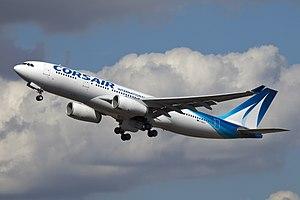
Corsair International, anciennement Corsairfly, est une compagnie aérienne française spécialisée dans le transport long courrier. Fondée en 1981, elle est basée à l'aéroport de Paris-Orly. Son capital est détenu depuis mars 2019 à 53 % par le groupe Intro Aviation, à 27 % par TUI Group et à 20 % par les salariés. Elle possède la certification IOSA de l'IATA.